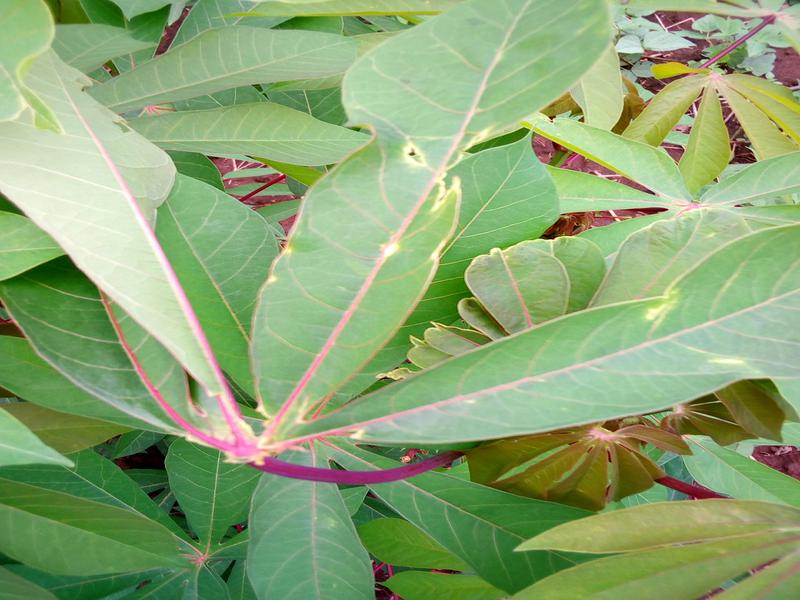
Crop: cassava
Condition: healthy